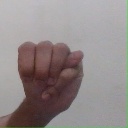
अक्षर: म